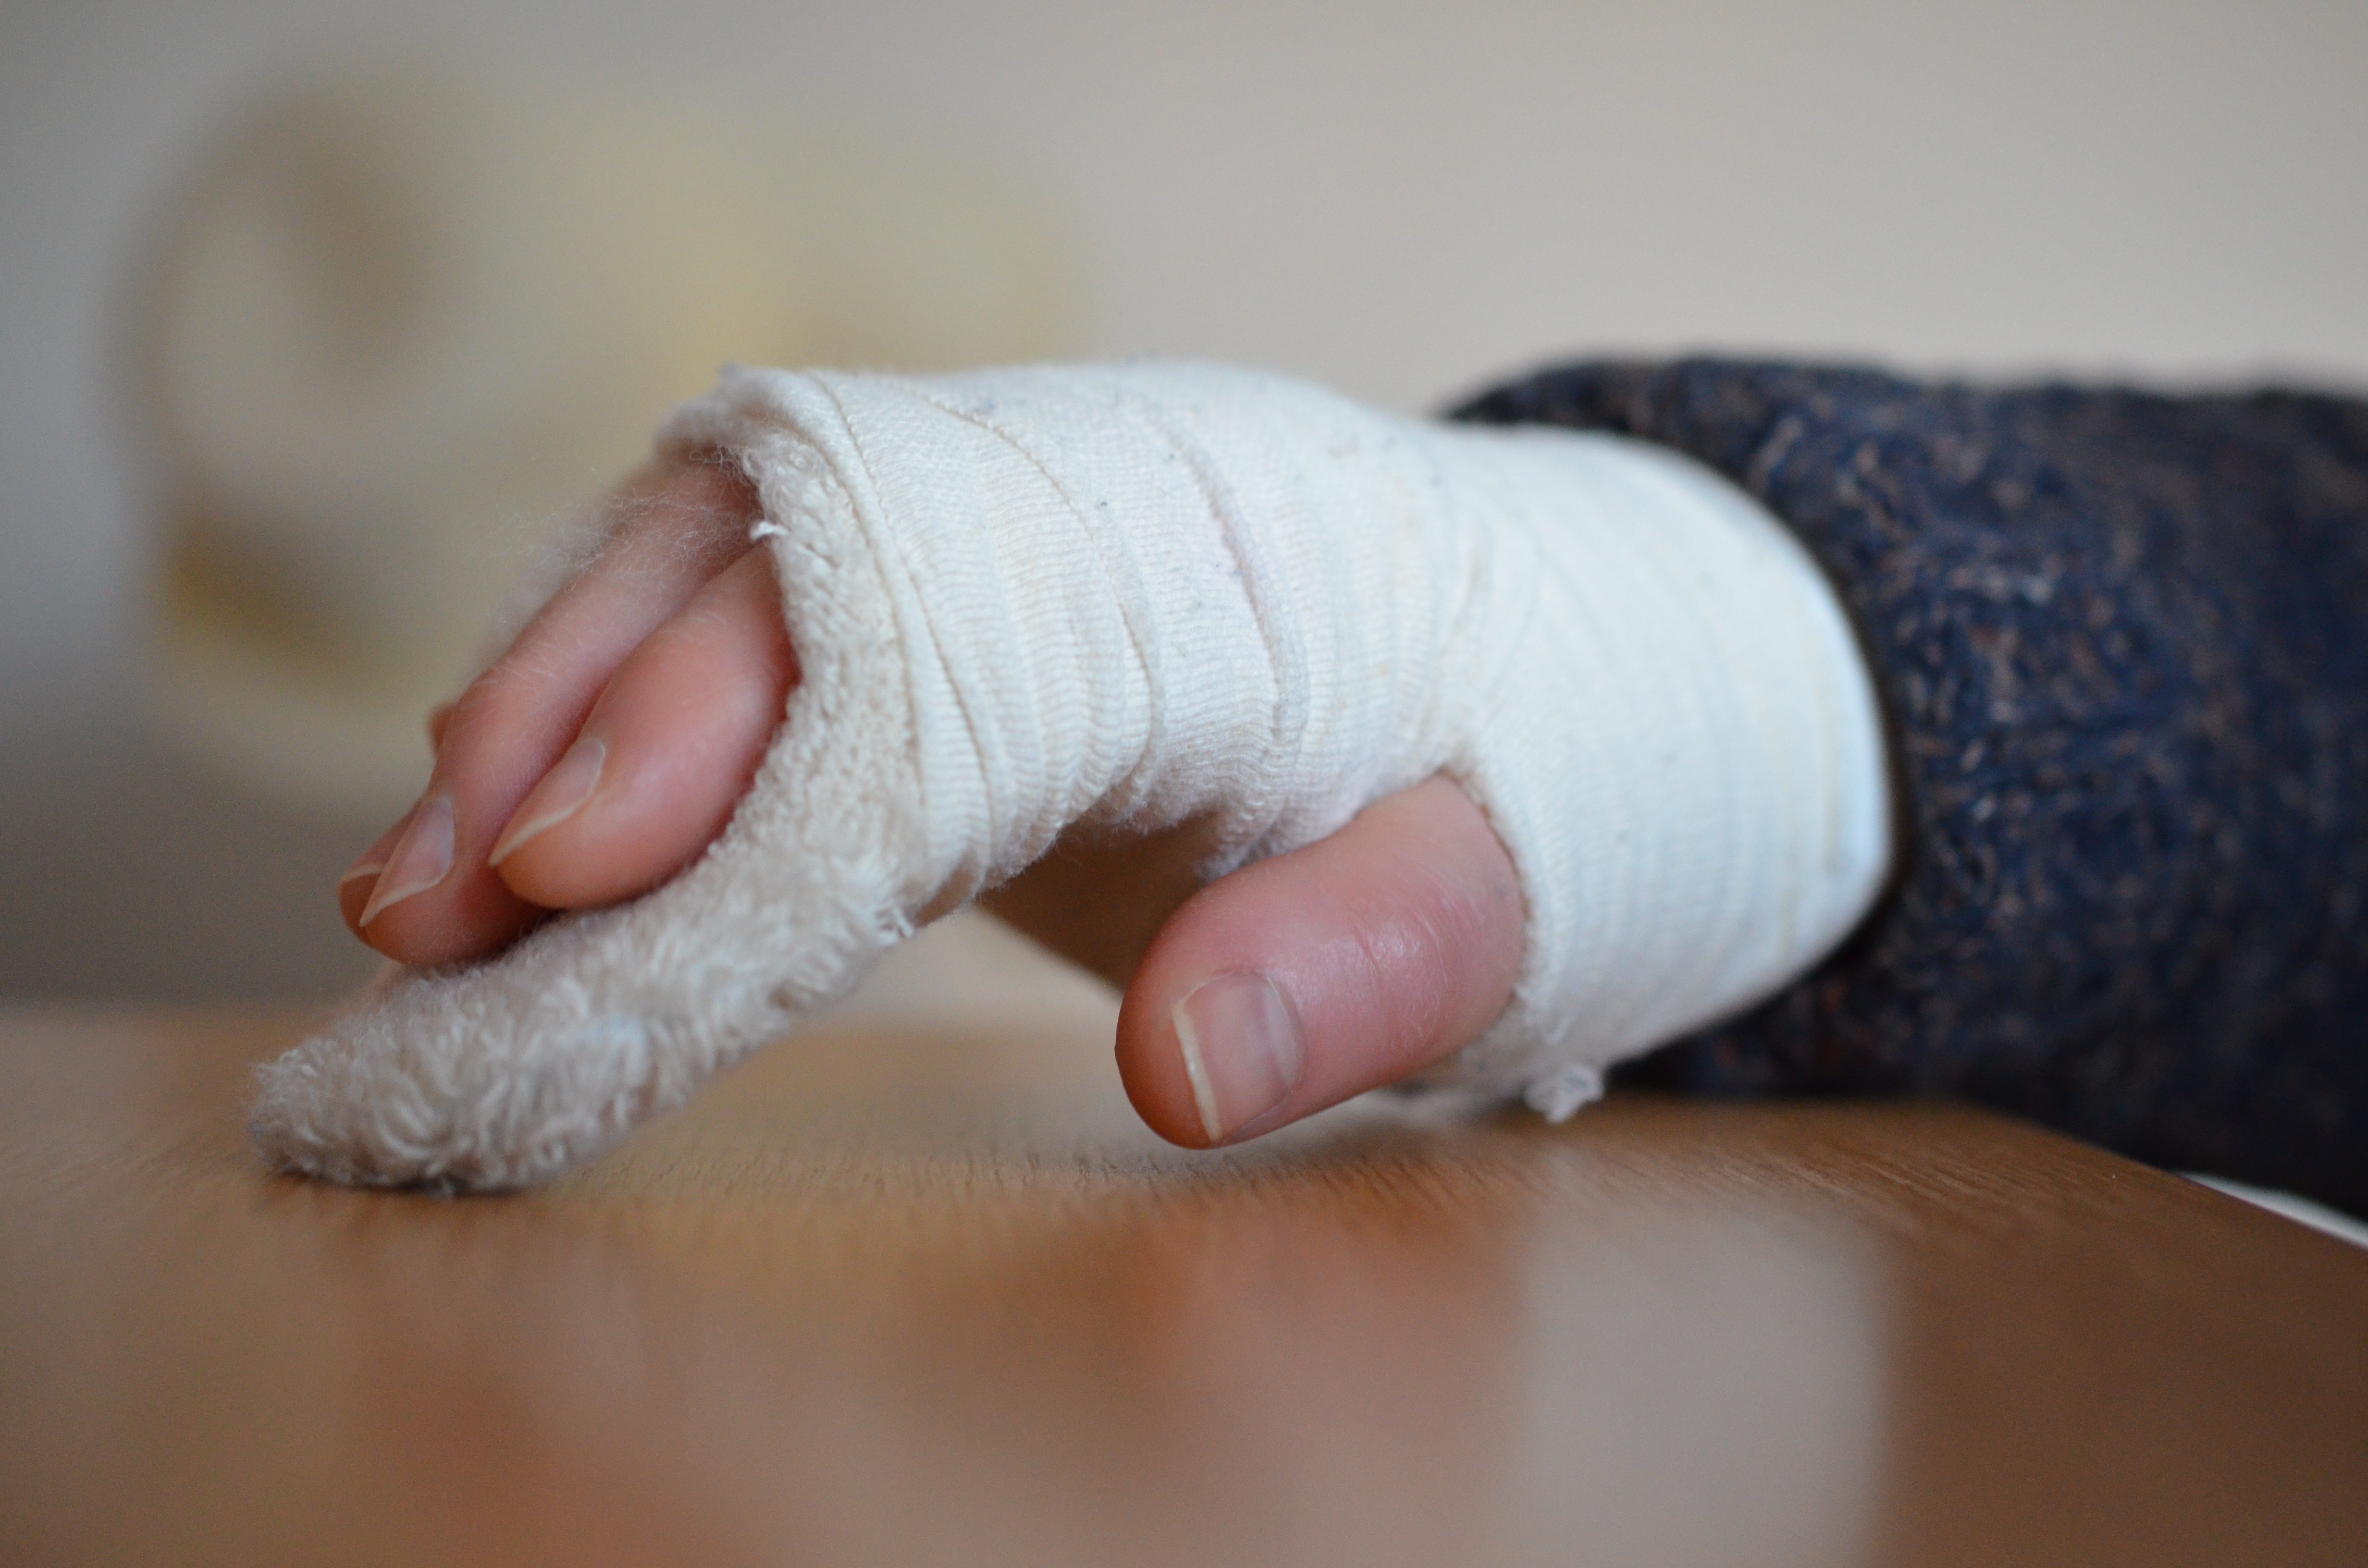
hand, leg, finger, child, arm, mouth, close up, human body, infant, skin, organ, association, ill, medical, plaster, disease, gypsum, fracture, sense, human action, joint fracture